The Strip (book)

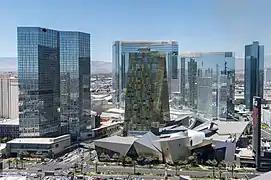
CityCenter complex in 2015, seen from the roof terrace of Marriott's Grand Chateau. From left to right: Waldorf Astoria, Crystals, Aria, Veer Towers, and Vdara.

Titled "Sunbelt Modern (1946–1958)", the book's second chapter covers the Las Vegas Strip's genesis. In an embodiment of the suburbanization that took place in the aftermath of World War II during the 1940s and 1950s, Las Vegas's core shifted to the suburban Strip from its downtown. Imitating suburban environments, builders tried to lure the United States' quickly growing suburban demographic. They constructed buildings with a low, sprawling profile, typically offering lodgings similar to bungalows. They provided plenty of parking spaces, pools, and extensive lawns. Their casinos had giant signs and parking lots at building entrances which imitated the strip malls arising in those years. All of this provided suburban residents a known and comforting setting.